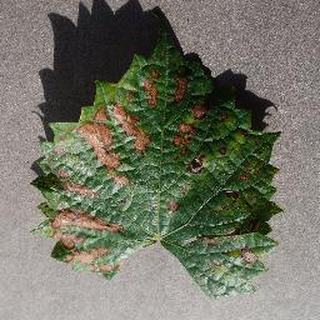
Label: grape_esca_black_measles